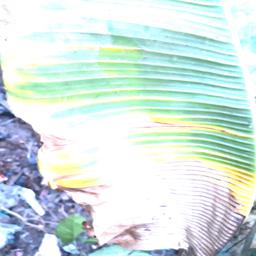
Label: POTASSIUM DEFICIENCY